Igor Șarov

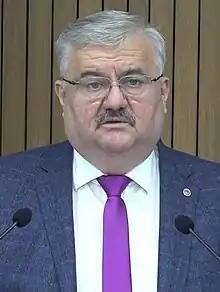
Șarov in 2020

Igor Șarov (born 3 November 1967) is a Moldovan professor, historian, editor and former politician who previously held the office of Minister of Education, Culture and Research in the Chicu Cabinet.